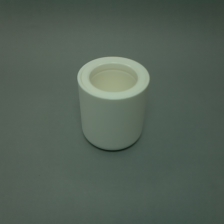
Color: white/transparent
Cap type: standard cap